Walter T. Gunn

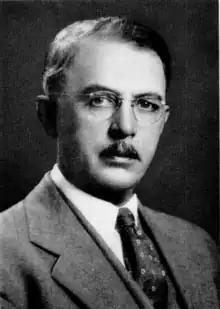
Gunn's official photograph, .

Born in LaSalle County, Illinois, Gunn moved with his parents to Vermillion County, Illinois in 1880. He went to high school in Hoopeston, Illinois and to Greer College in Hoopeston. Gunn studied law at Illinois Wesleyan University and was admitted to the Illinois bar in 1902. He practiced law in Danville, Illinois and served as an assistant state's attorney for Vermillion County, corporate counsel for the city of Danville, and was master in chancery for the United States District Court for Eastern Illinois. Gunn served on the Illinois Supreme Court from 1938 until his retirement in 1951. Gunn died in a hospital in Danville, Illinois.